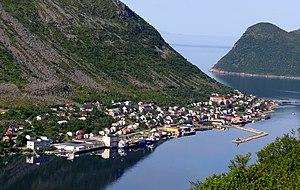
Gryllefjord est une localité du comté de Troms, en Norvège.